Parjoko Suryokusumo

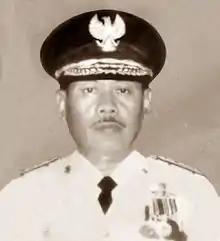
Suryokusumo as Governor

Parjoko Suryokusumo (5 January 1939 – 21 October 1994) was an Indonesian military officer who also served as the Governor of West Kalimantan between 1988 and 1993. Suryokusumo was born in Purwokerto, today in Central Java province. During his military career, he served as head of the cavalry center in Bandung, and then as chief of staff before becoming commander of the Tanjungpura Military District in Kalimantan. When he held the rank of brigadier general, he appointed as governor of West Kalimantan and was sworn in on 8 January 1988. During his tenure, he allocated funding to renovate and improve the Equator Monument, in addition to creating a duplicate to be placed in a more accessible location.